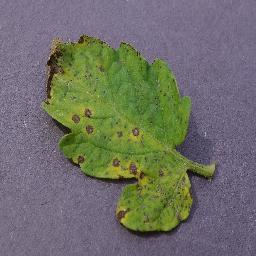
Label: Tomato___Septoria_leaf_spot